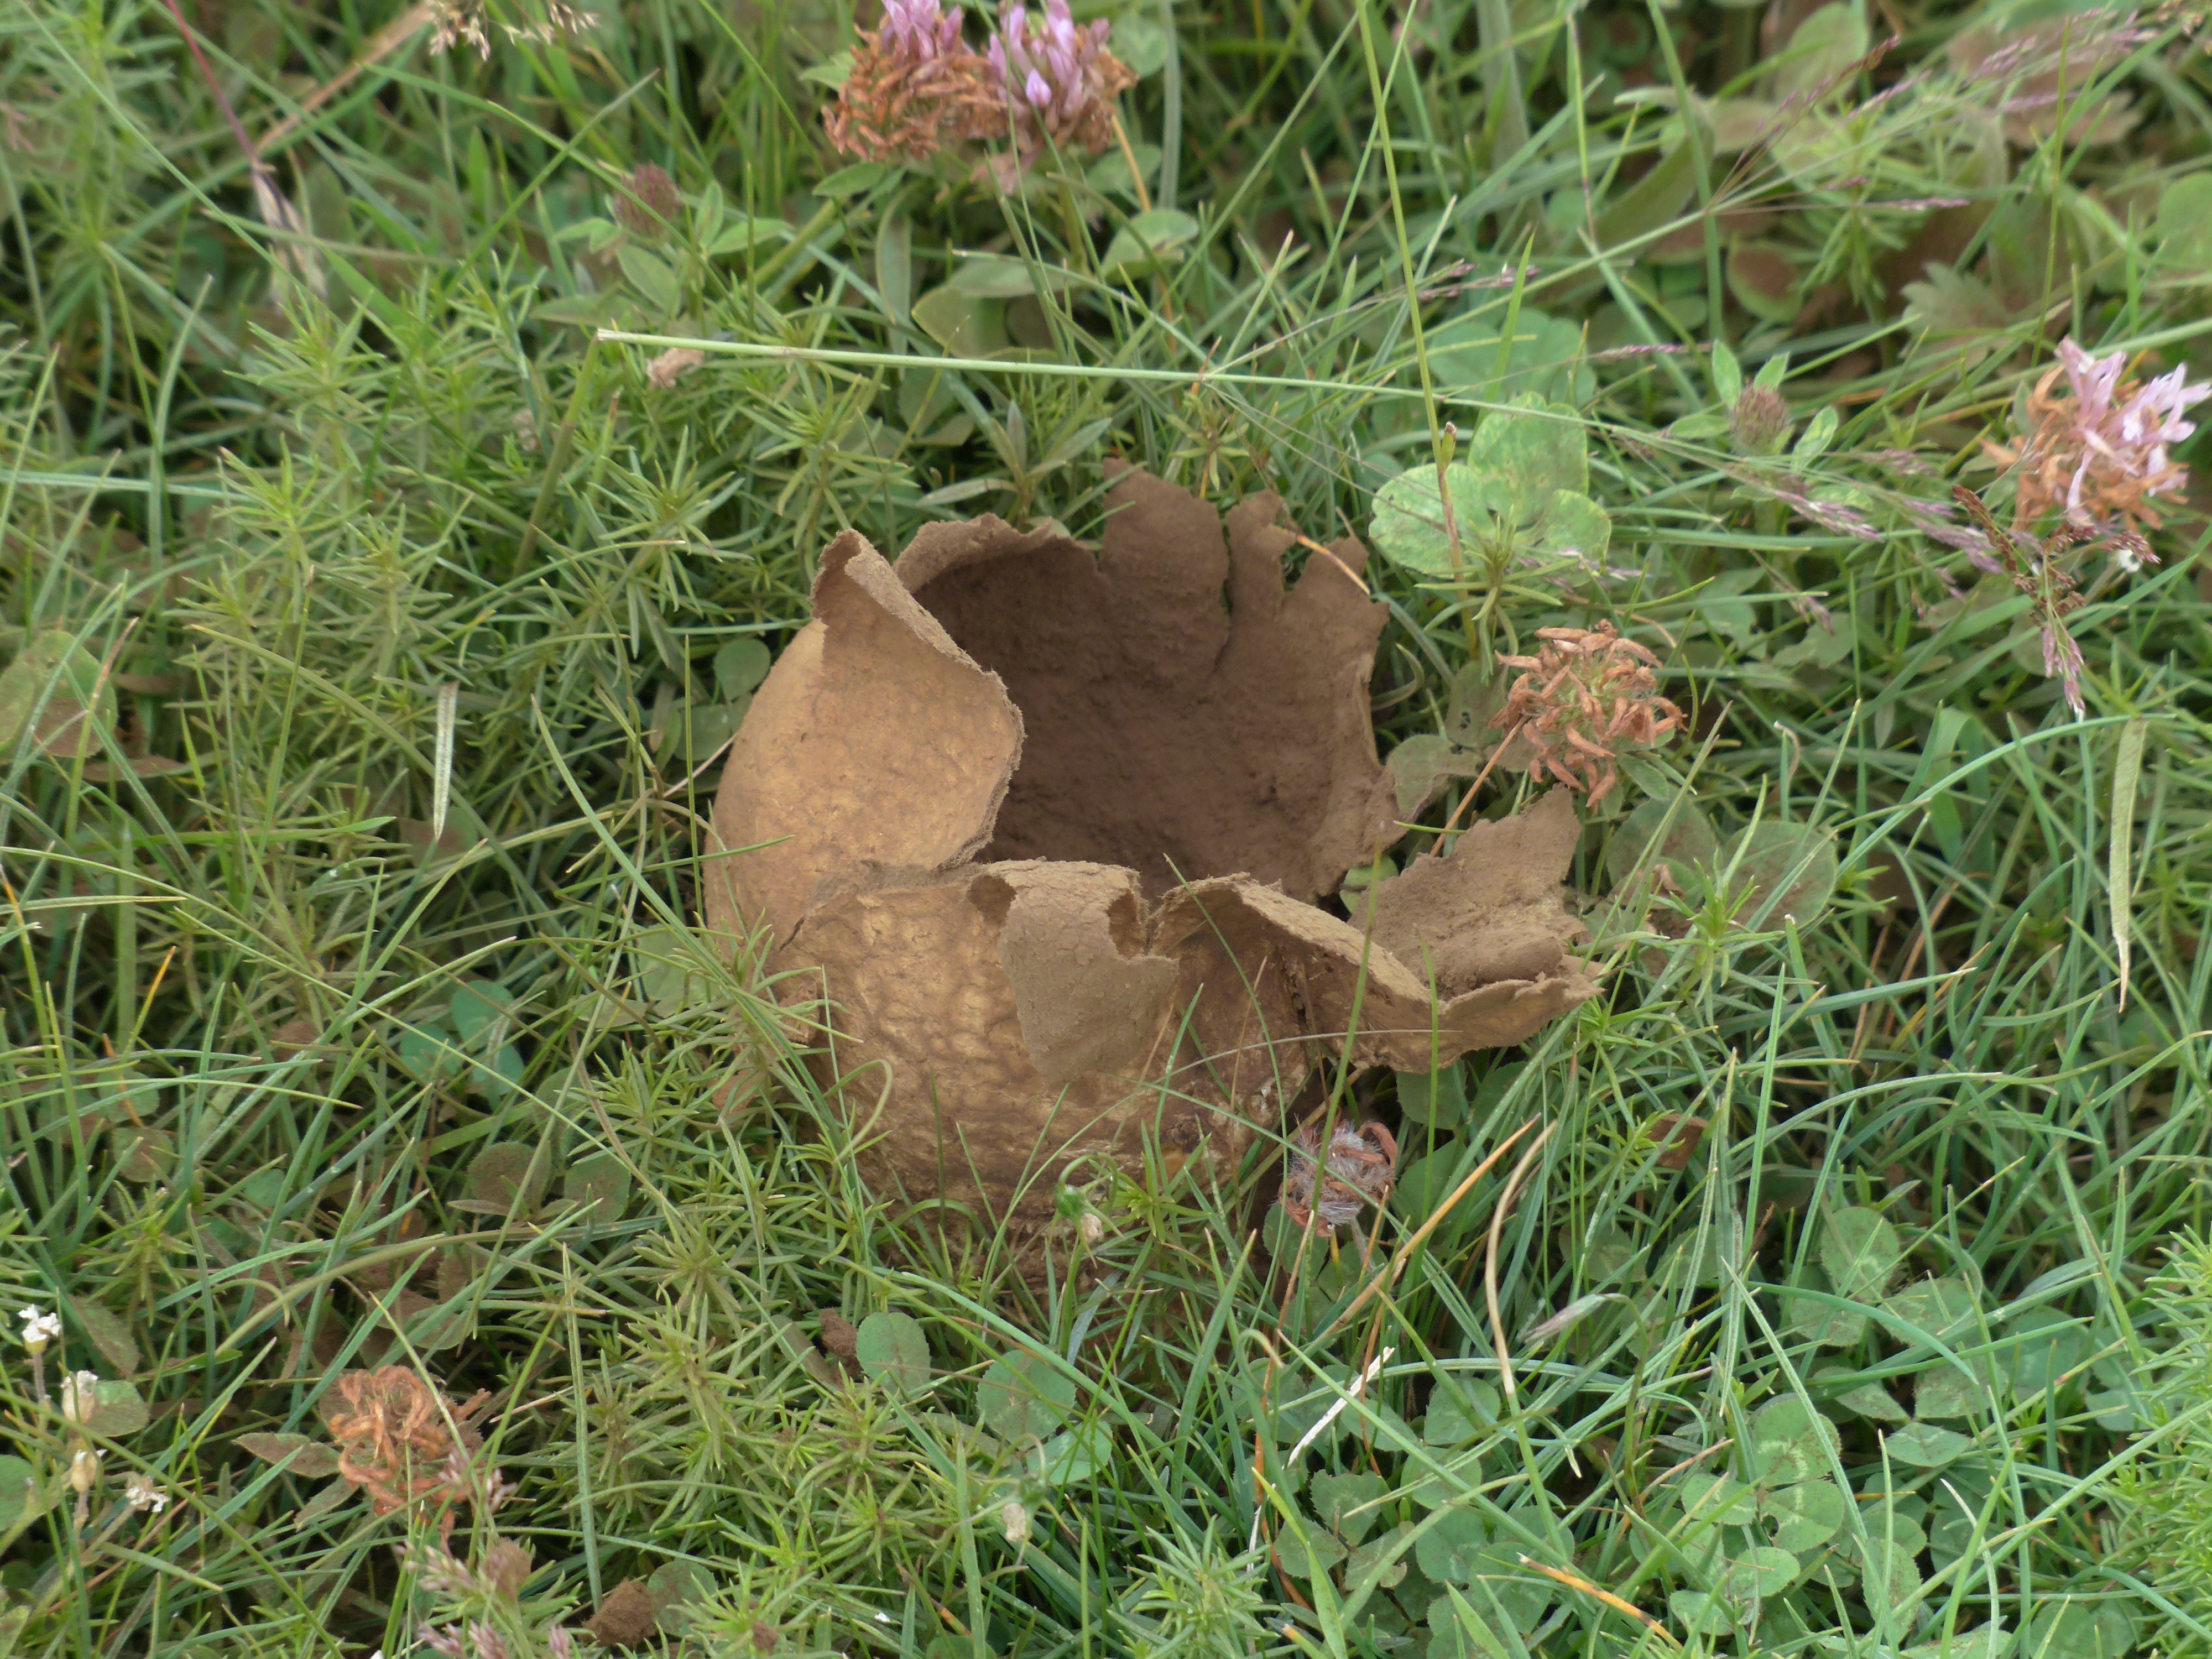
grass, plant, meadow, ripe, herb, brown, soil, mushroom, powder, multiplication, spread, edible, fungal species, fruiting bodies, mushroom genus, mature, bovist, mushroom dust, umbrinum, meadow mushroom, grass family, spore powder, failing fruit body, calvatia gigantea, rabbits umbrinum, lycoperdon utriforme, bunny bovist, panelled large umbrinum, ssporen, large umbrinum, calvatia, mushroom relative, giant bovist, langermannia gigantea, lycoperdon gigantea, belly mushroom, gastromycetes, gastromycetidae, bunny umbrinum, plant community